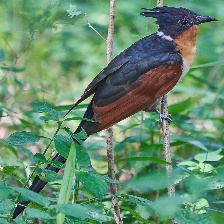
Species: CHESTNUT WINGED CUCKOO
Scientific name:  CLAMATOR COROMANDUS